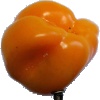
Label: yellow_pepper